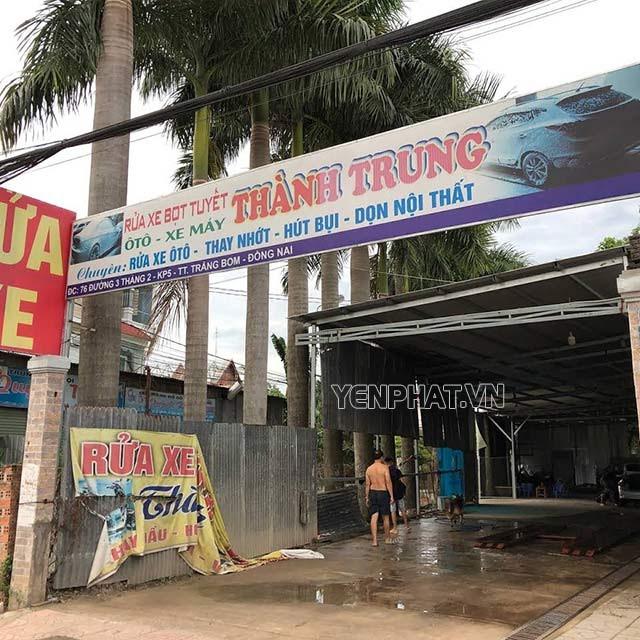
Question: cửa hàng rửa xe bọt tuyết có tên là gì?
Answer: thành trung